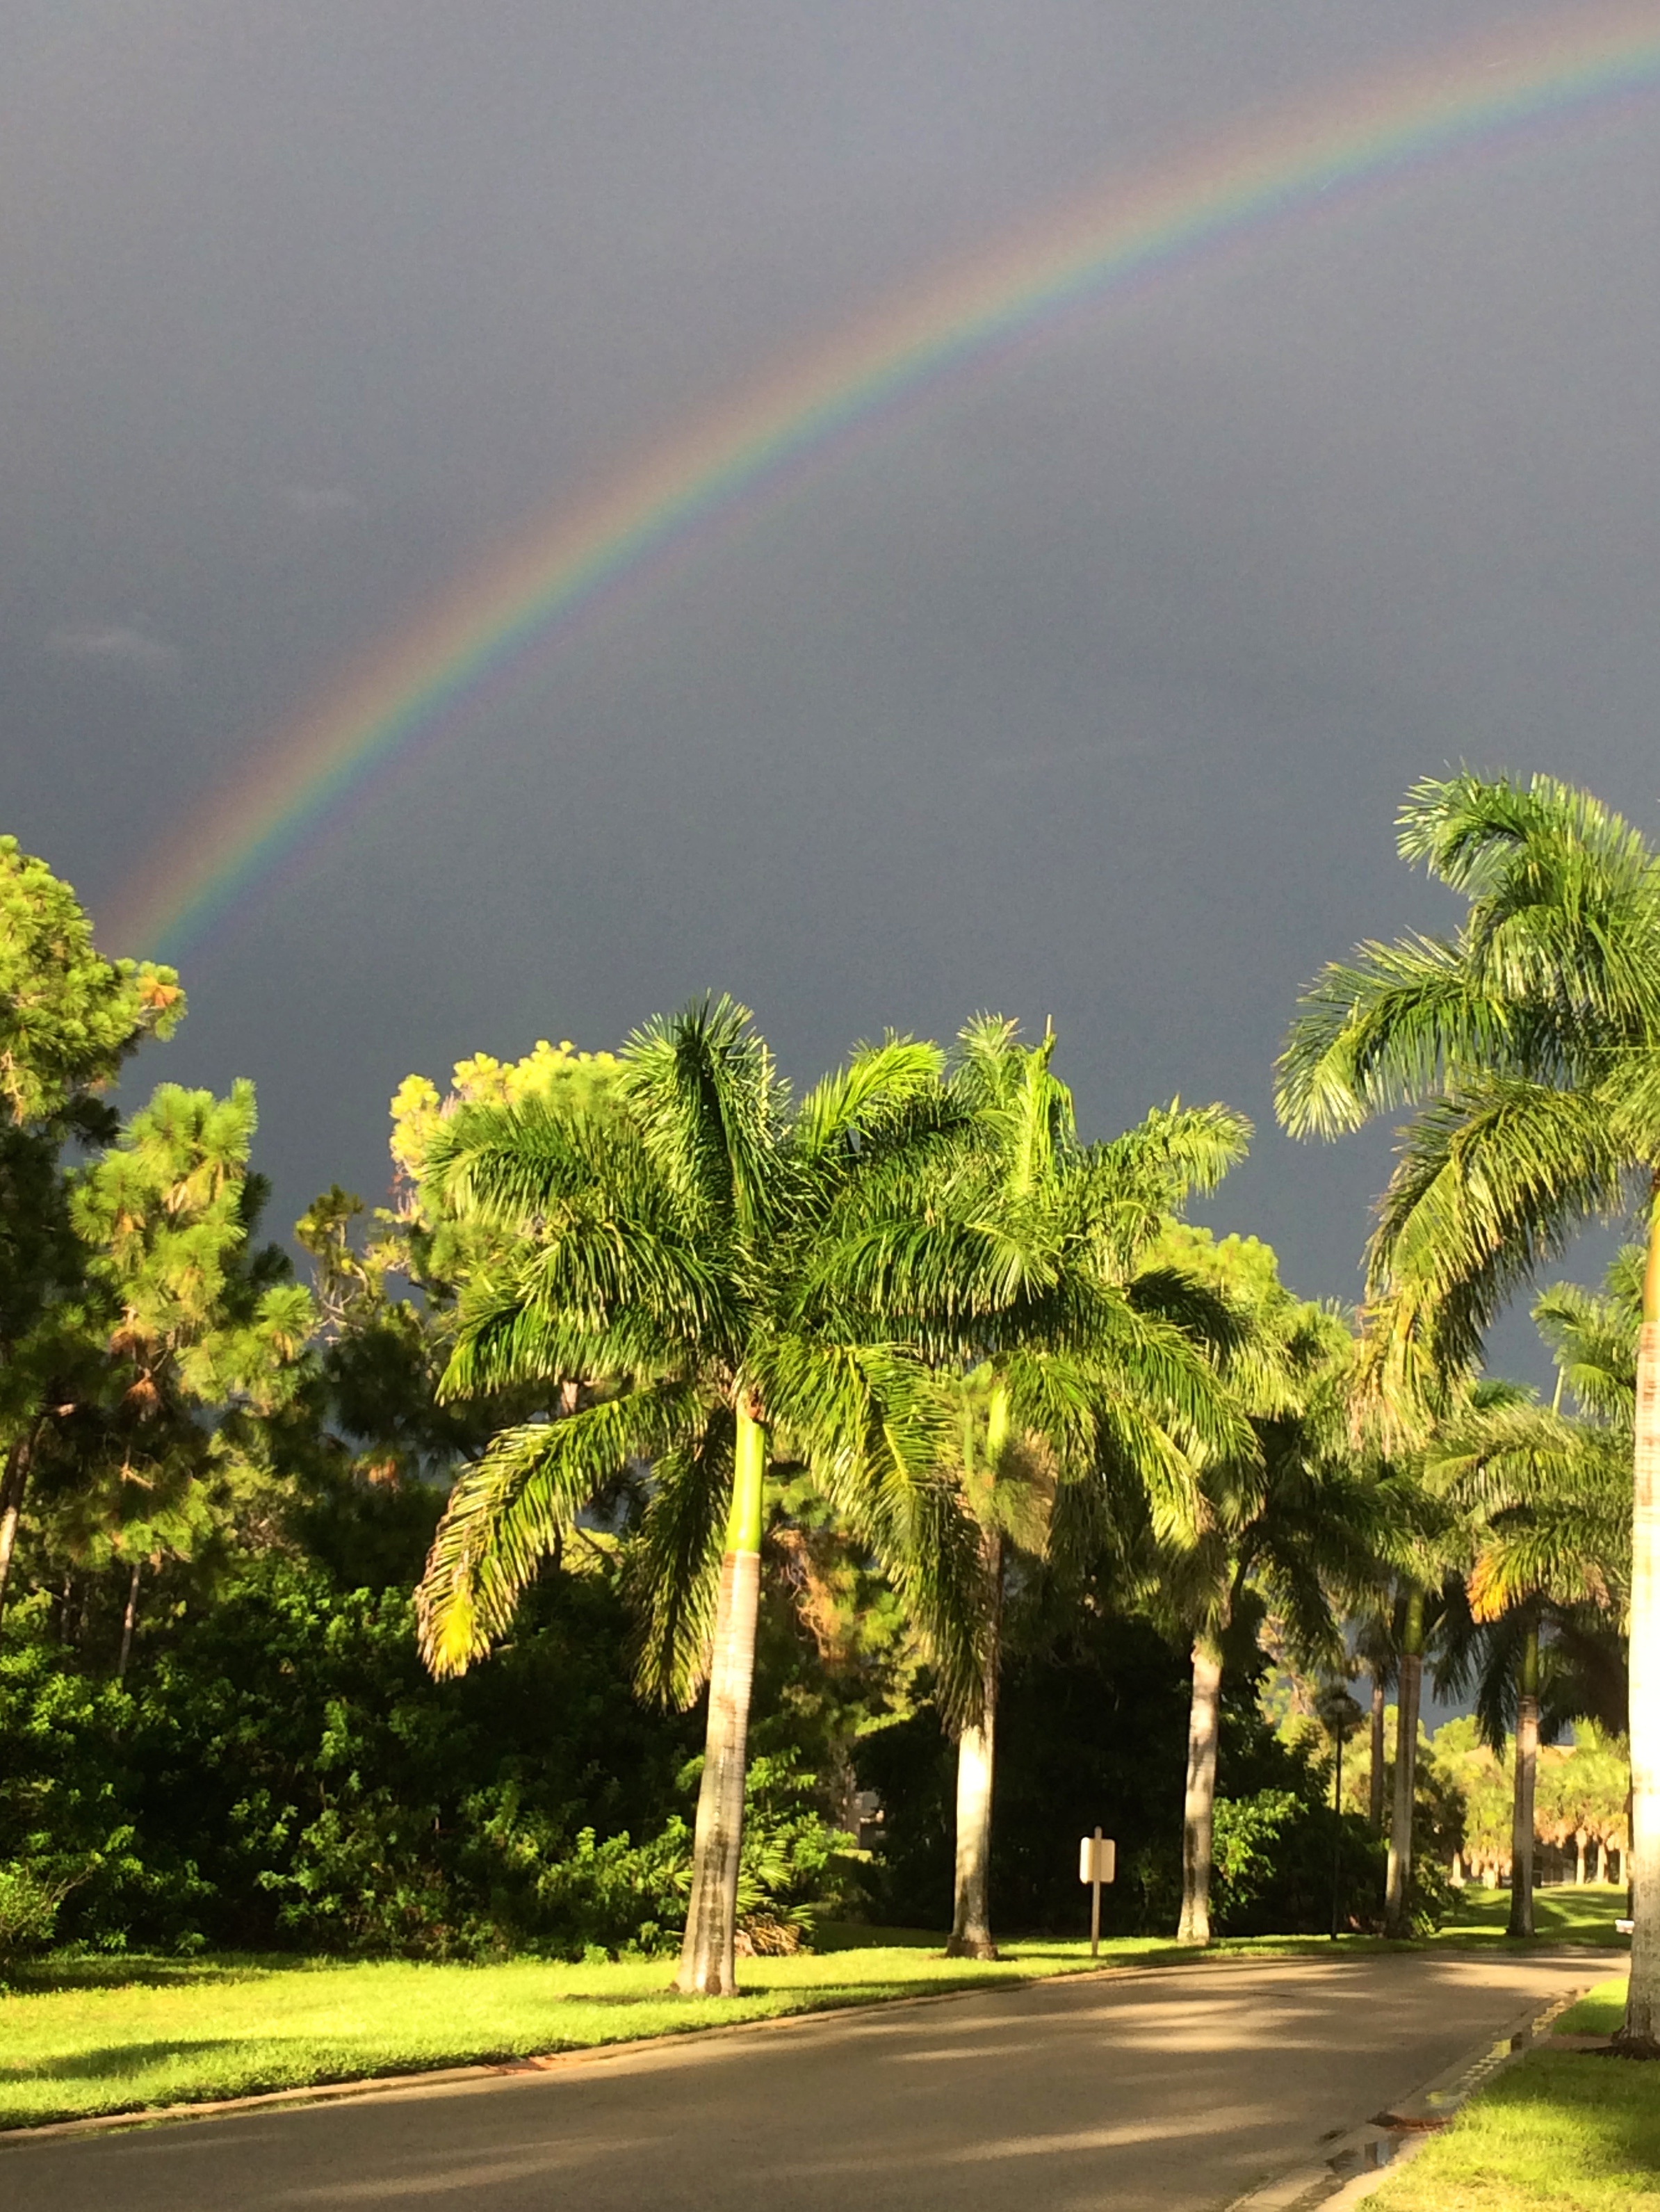
tree, nature, plant, rain, tropical, weather, storm, rainbow, tropical storm, meteorological phenomenon, woody plant, arecales